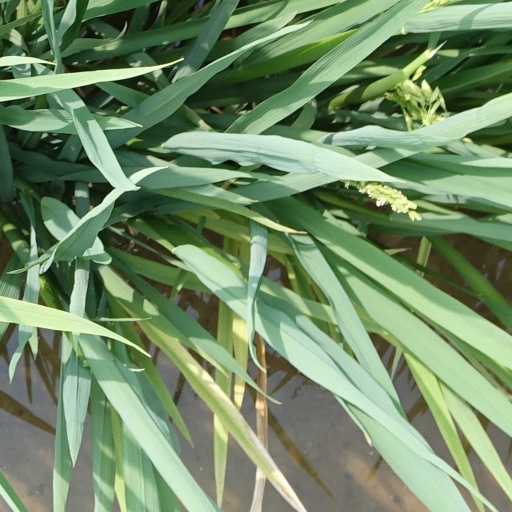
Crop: rice